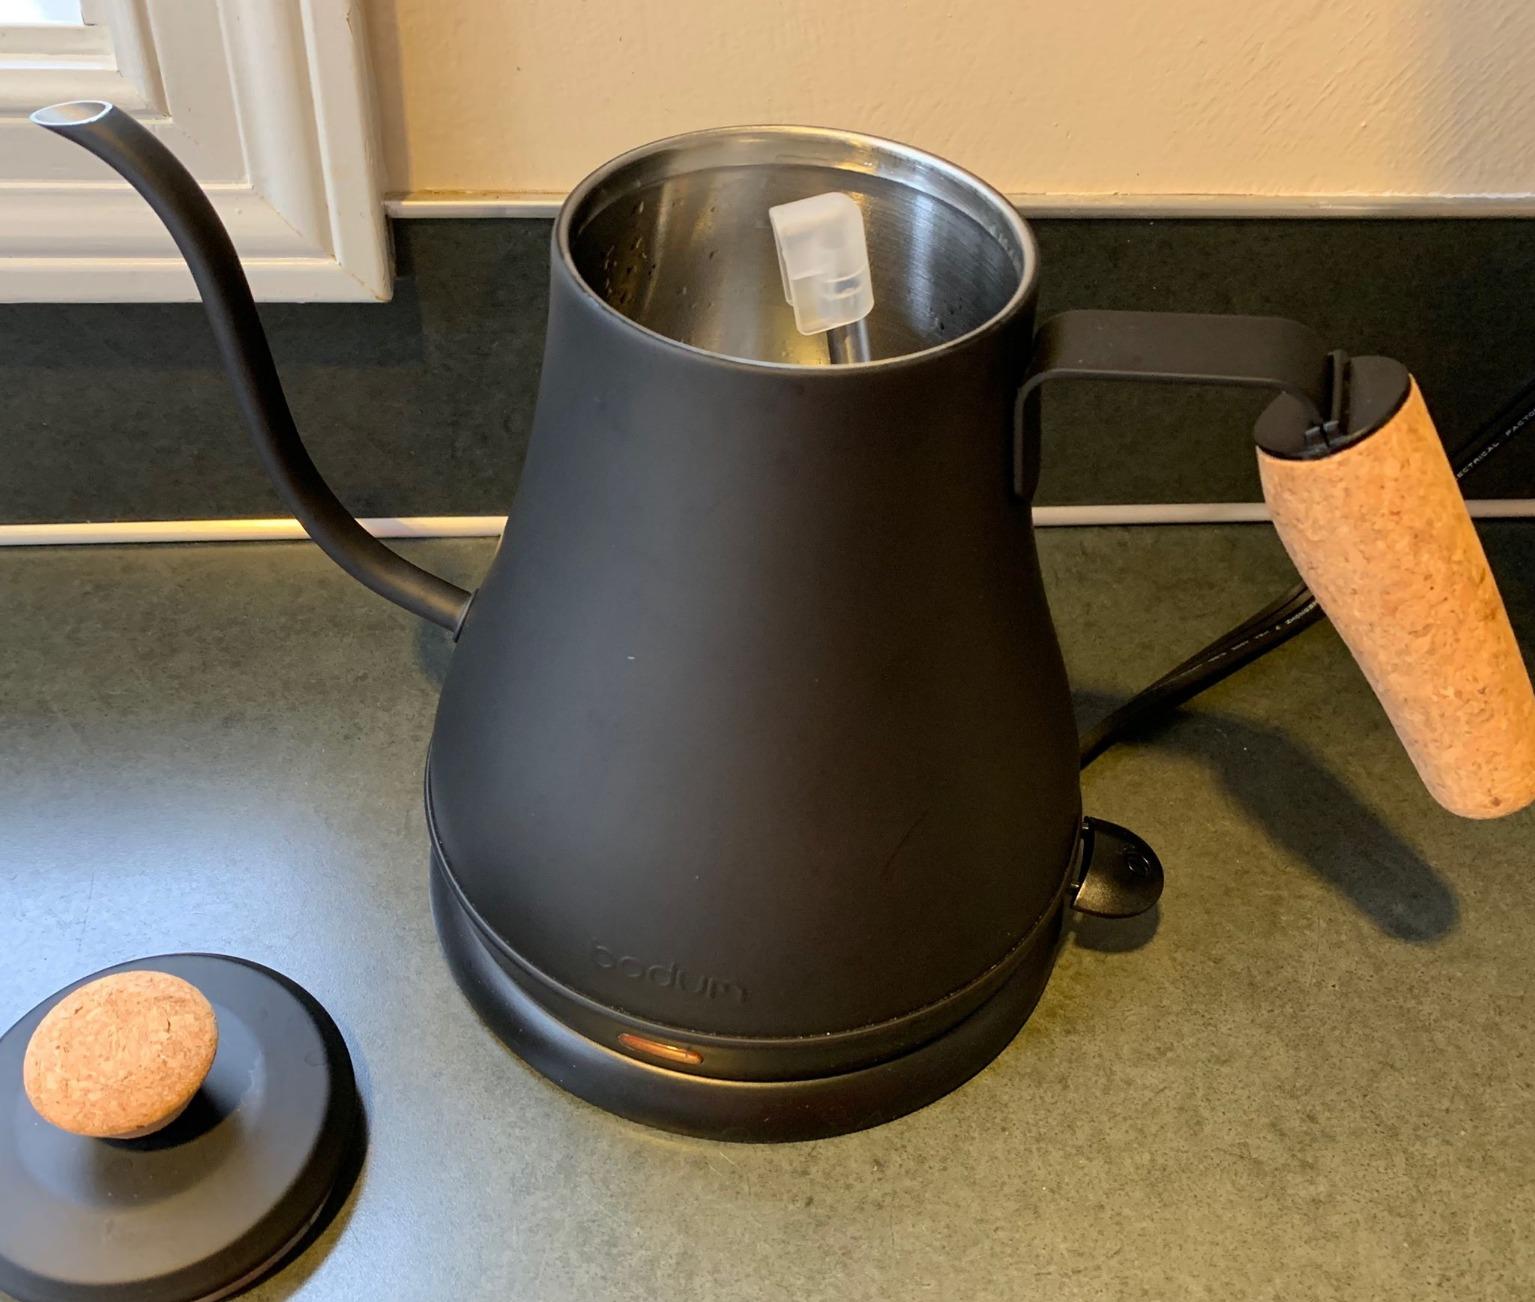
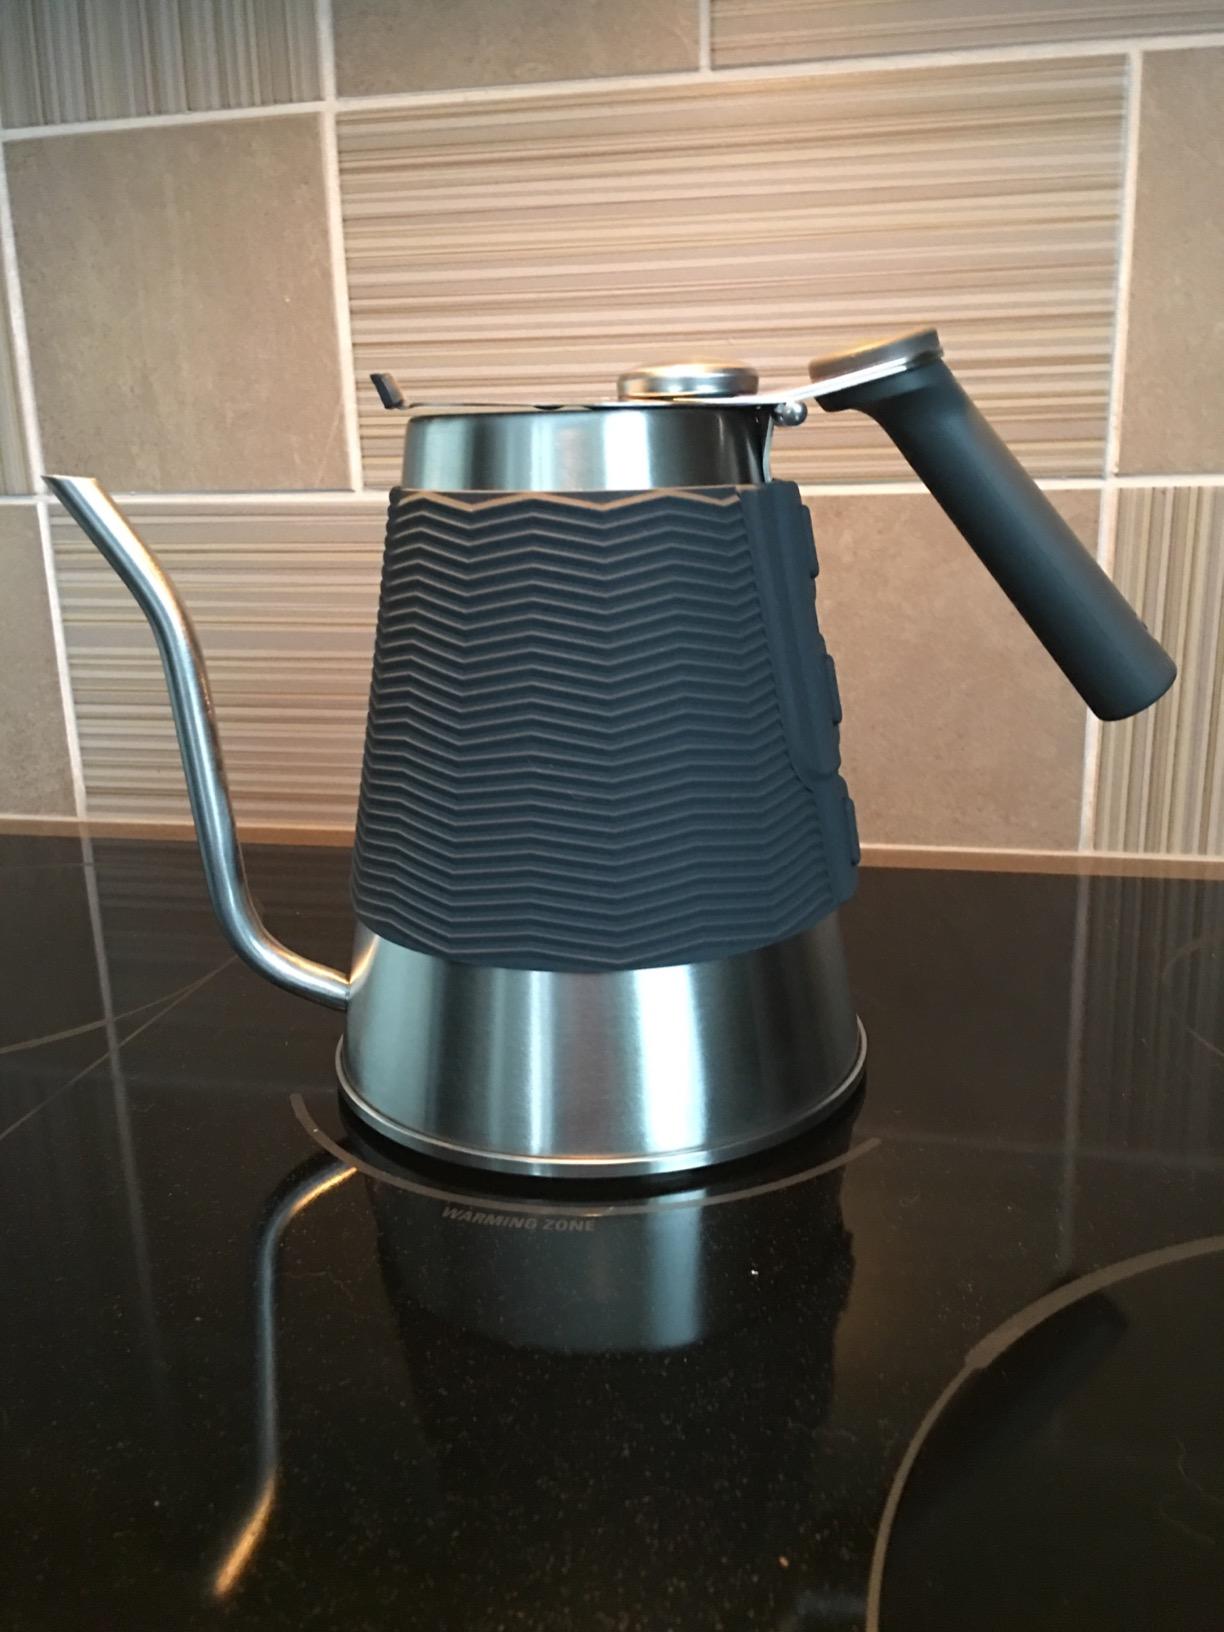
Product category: items_kettle
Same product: no